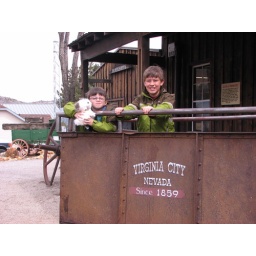
Still cute boys in a mining car.